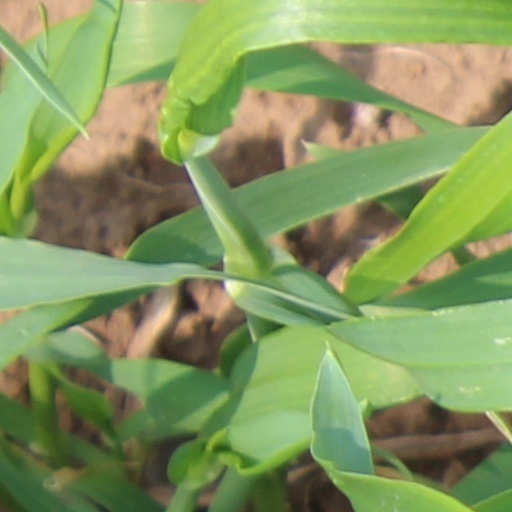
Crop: wheat